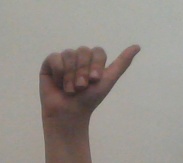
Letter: dhad